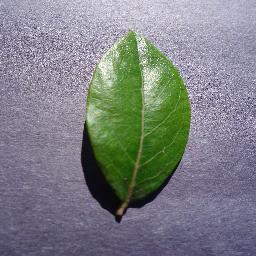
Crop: blueberry
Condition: healthy